Kirtland Community College

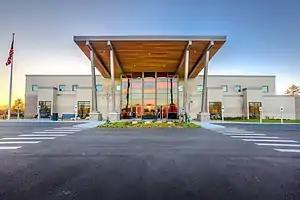
Kirtland Community College front entrance in Grayling, MI.

Kirtland was founded in 1966 when six local school districts, Crawford-AuSable, Fairview Area, Gerrish-Higgins, Houghton Lake Mio-AuSable, and West Branch-Rose City, voted to create Kirtland Community College under the provisions of Michigan's Public Act 188 of 1955, it is the state's largest community college district geographically, totaling 2,500 square miles (6,500 km2) and consisting of all or part of nine counties. Ogemaw, Oscoda, Roscommon, and Crawford counties, as well as areas of five other counties, are serviced by Kirtland. Approximately 65,000 people reside within the district. Kirtland opened the doors of its five portable classrooms in 1968 with 160 students. The college is named after the Kirtland's warbler.